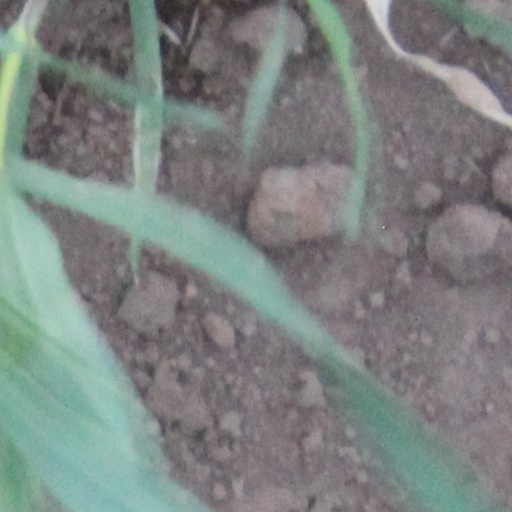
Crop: wheat